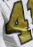
Number: 4